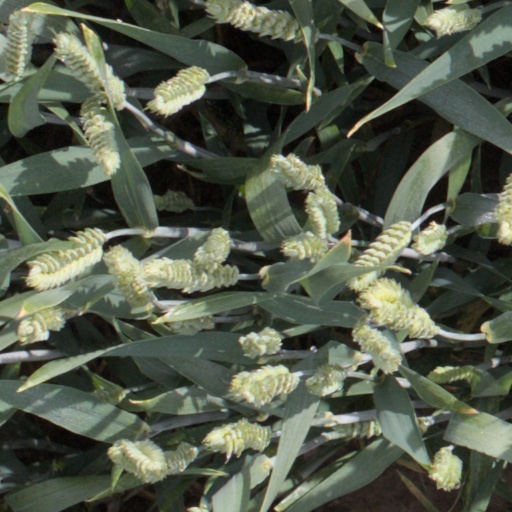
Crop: wheat